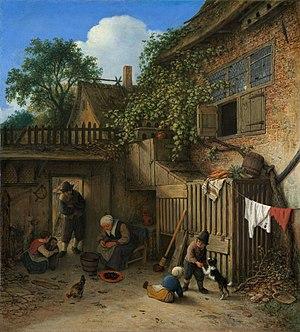
Adriaen van Ostade, spécialisé dans la scène de genre, et plus particulièrement l'illustration de la vie paysanne. Ses œuvres, très nombreuses et de format réduit pour la plupart, héritières de Brueghel l'Ancien, sont notamment caractérisées par un traitement caricatural des personnages et un certain humour.
La chaumière est une maison rurale traditionnelle de l'Europe septentrionale et occidentale, qui tire son nom de sa toiture recouverte de chaume. On la trouve principalement dans les pays du nord et du nord ouest de l'Europe : Îles Britanniques, Pays-Bas, Allemagne, Danemark, ainsi que dans le nord-ouest de la France, essentiellement en Normandie et, dans une moindre mesure, en Bretagne. Il existe cependant des régions plus méridionales où elle est présente dans un espace limité, comme la Camargue, la Brière, ou à des endroits où une présence historique est attestée, comme autrefois au Québec, principalement pour les bâtiments de ferme, héritage datant de l'époque de la Nouvelle-France encore présent au début du XXᵉ siècle.